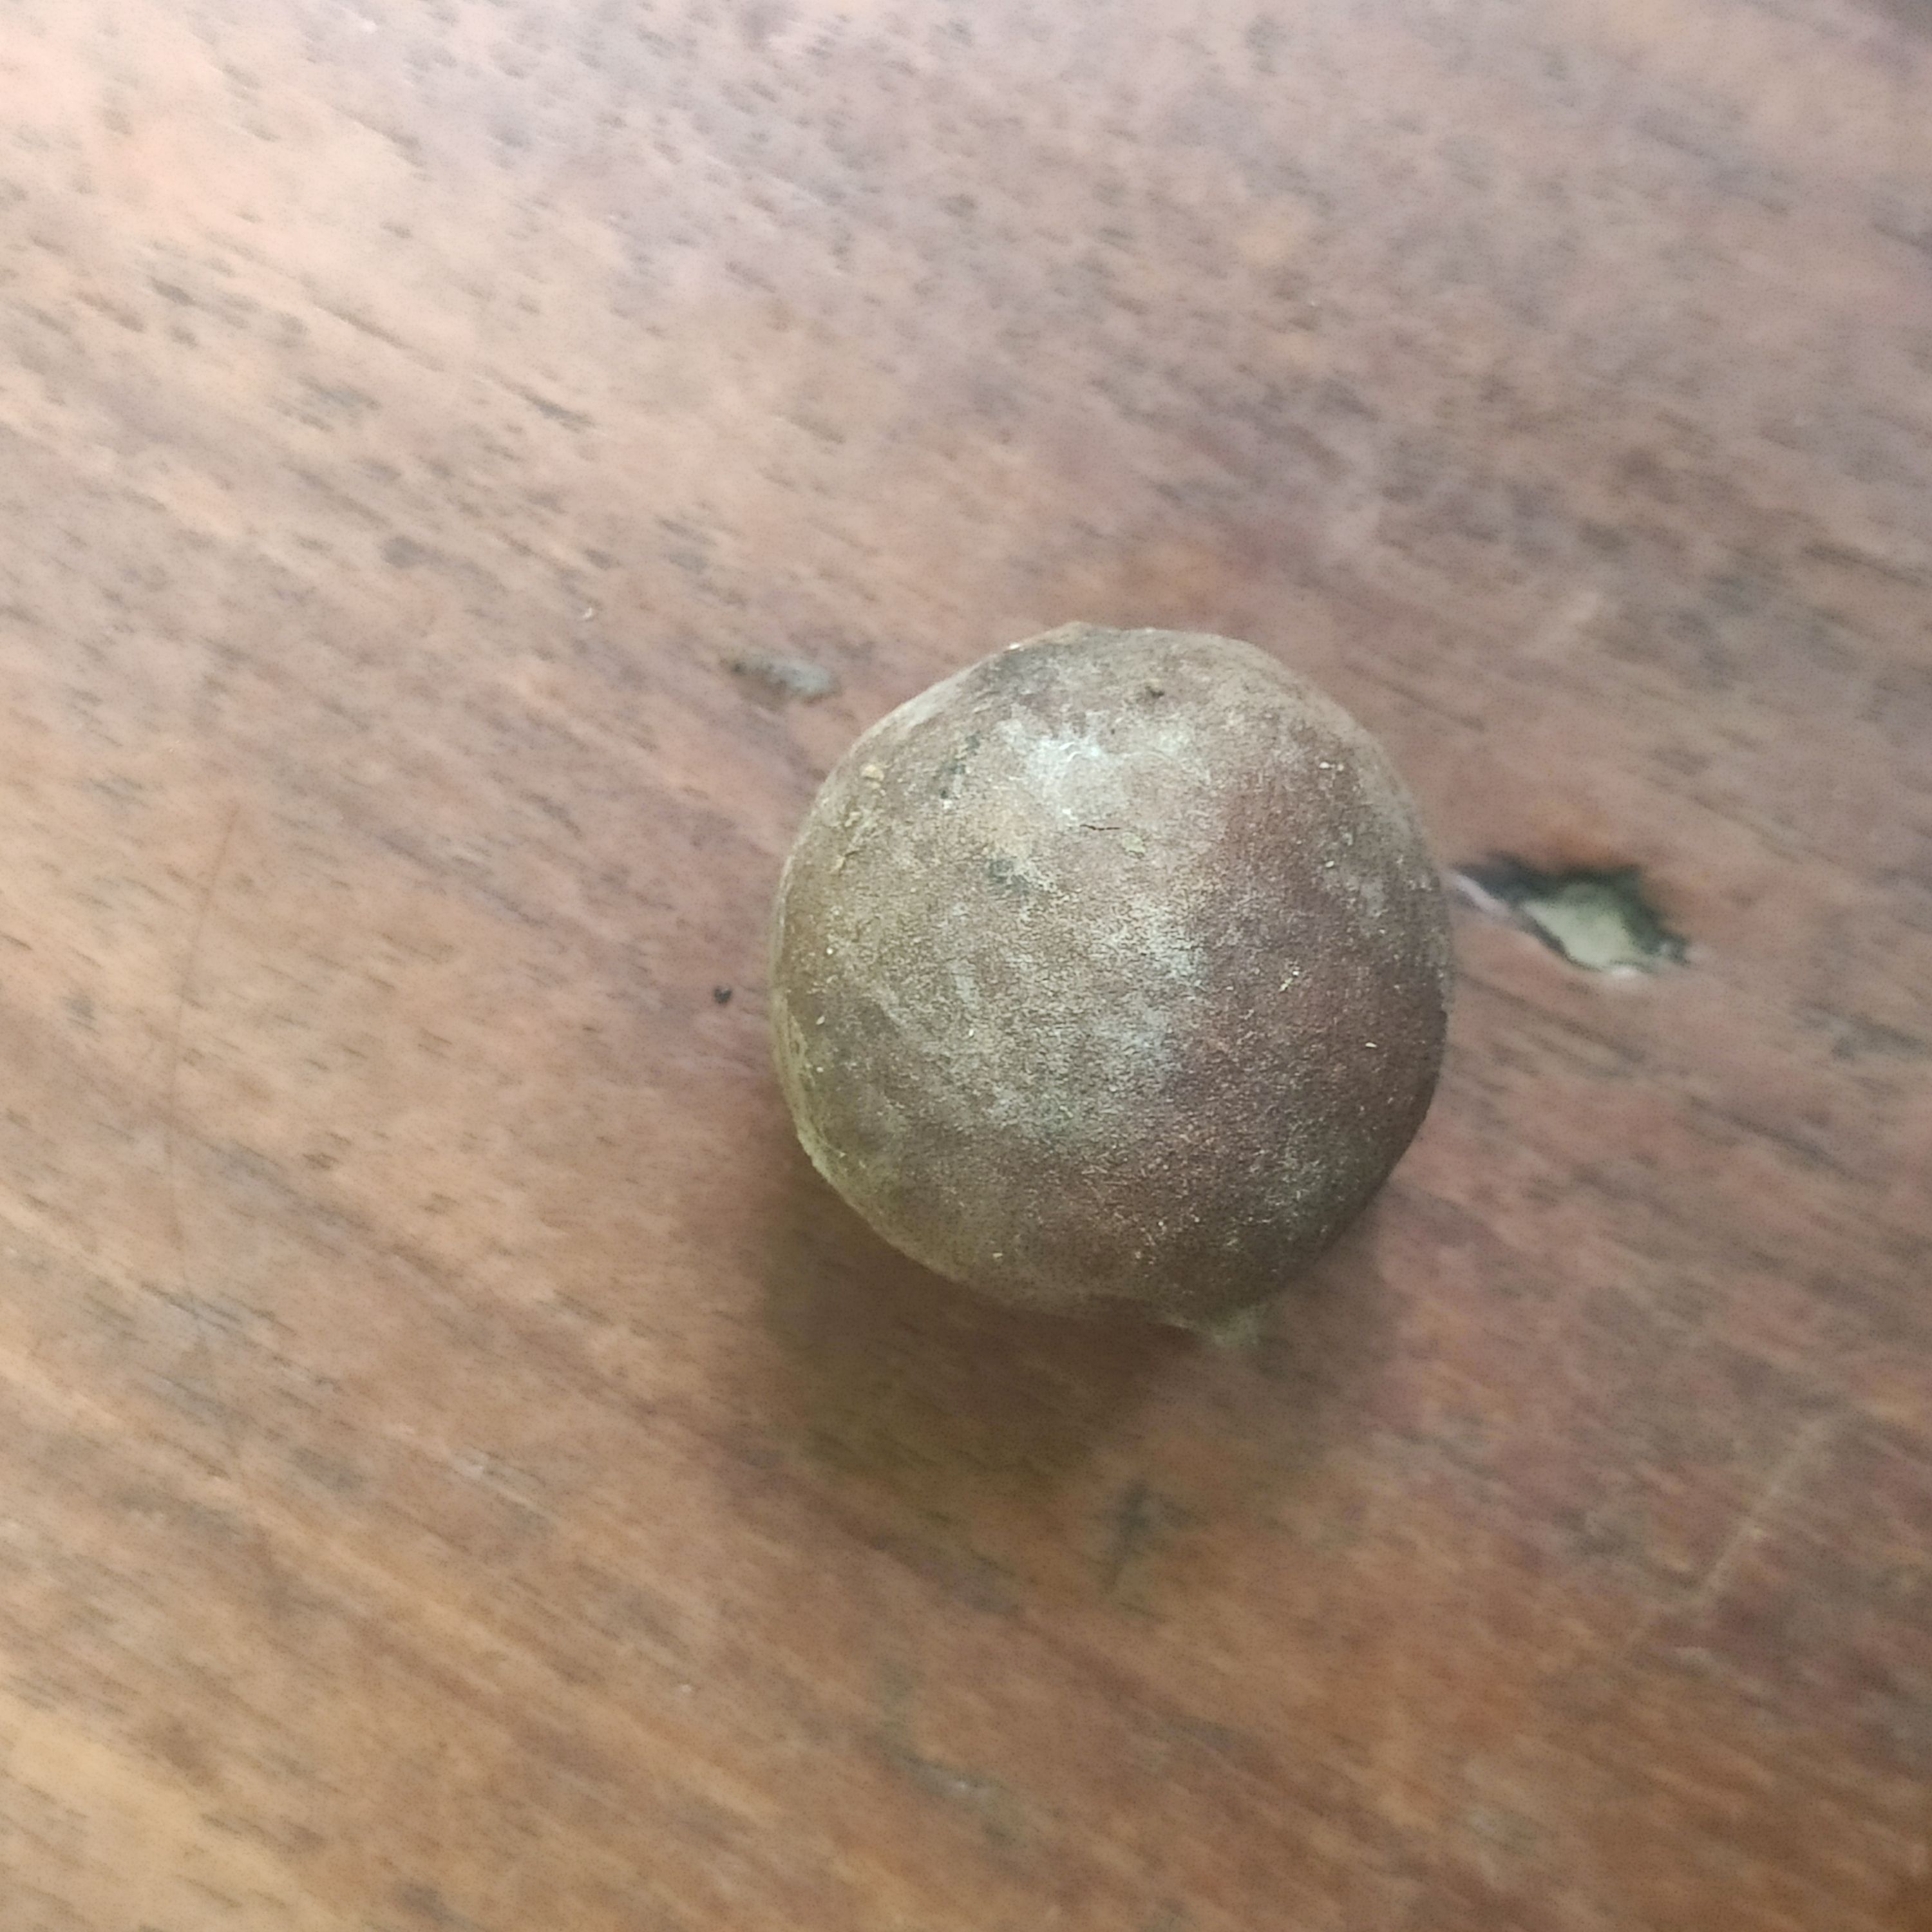
Fruit: burmese-grape
Grade: 3rd-grade